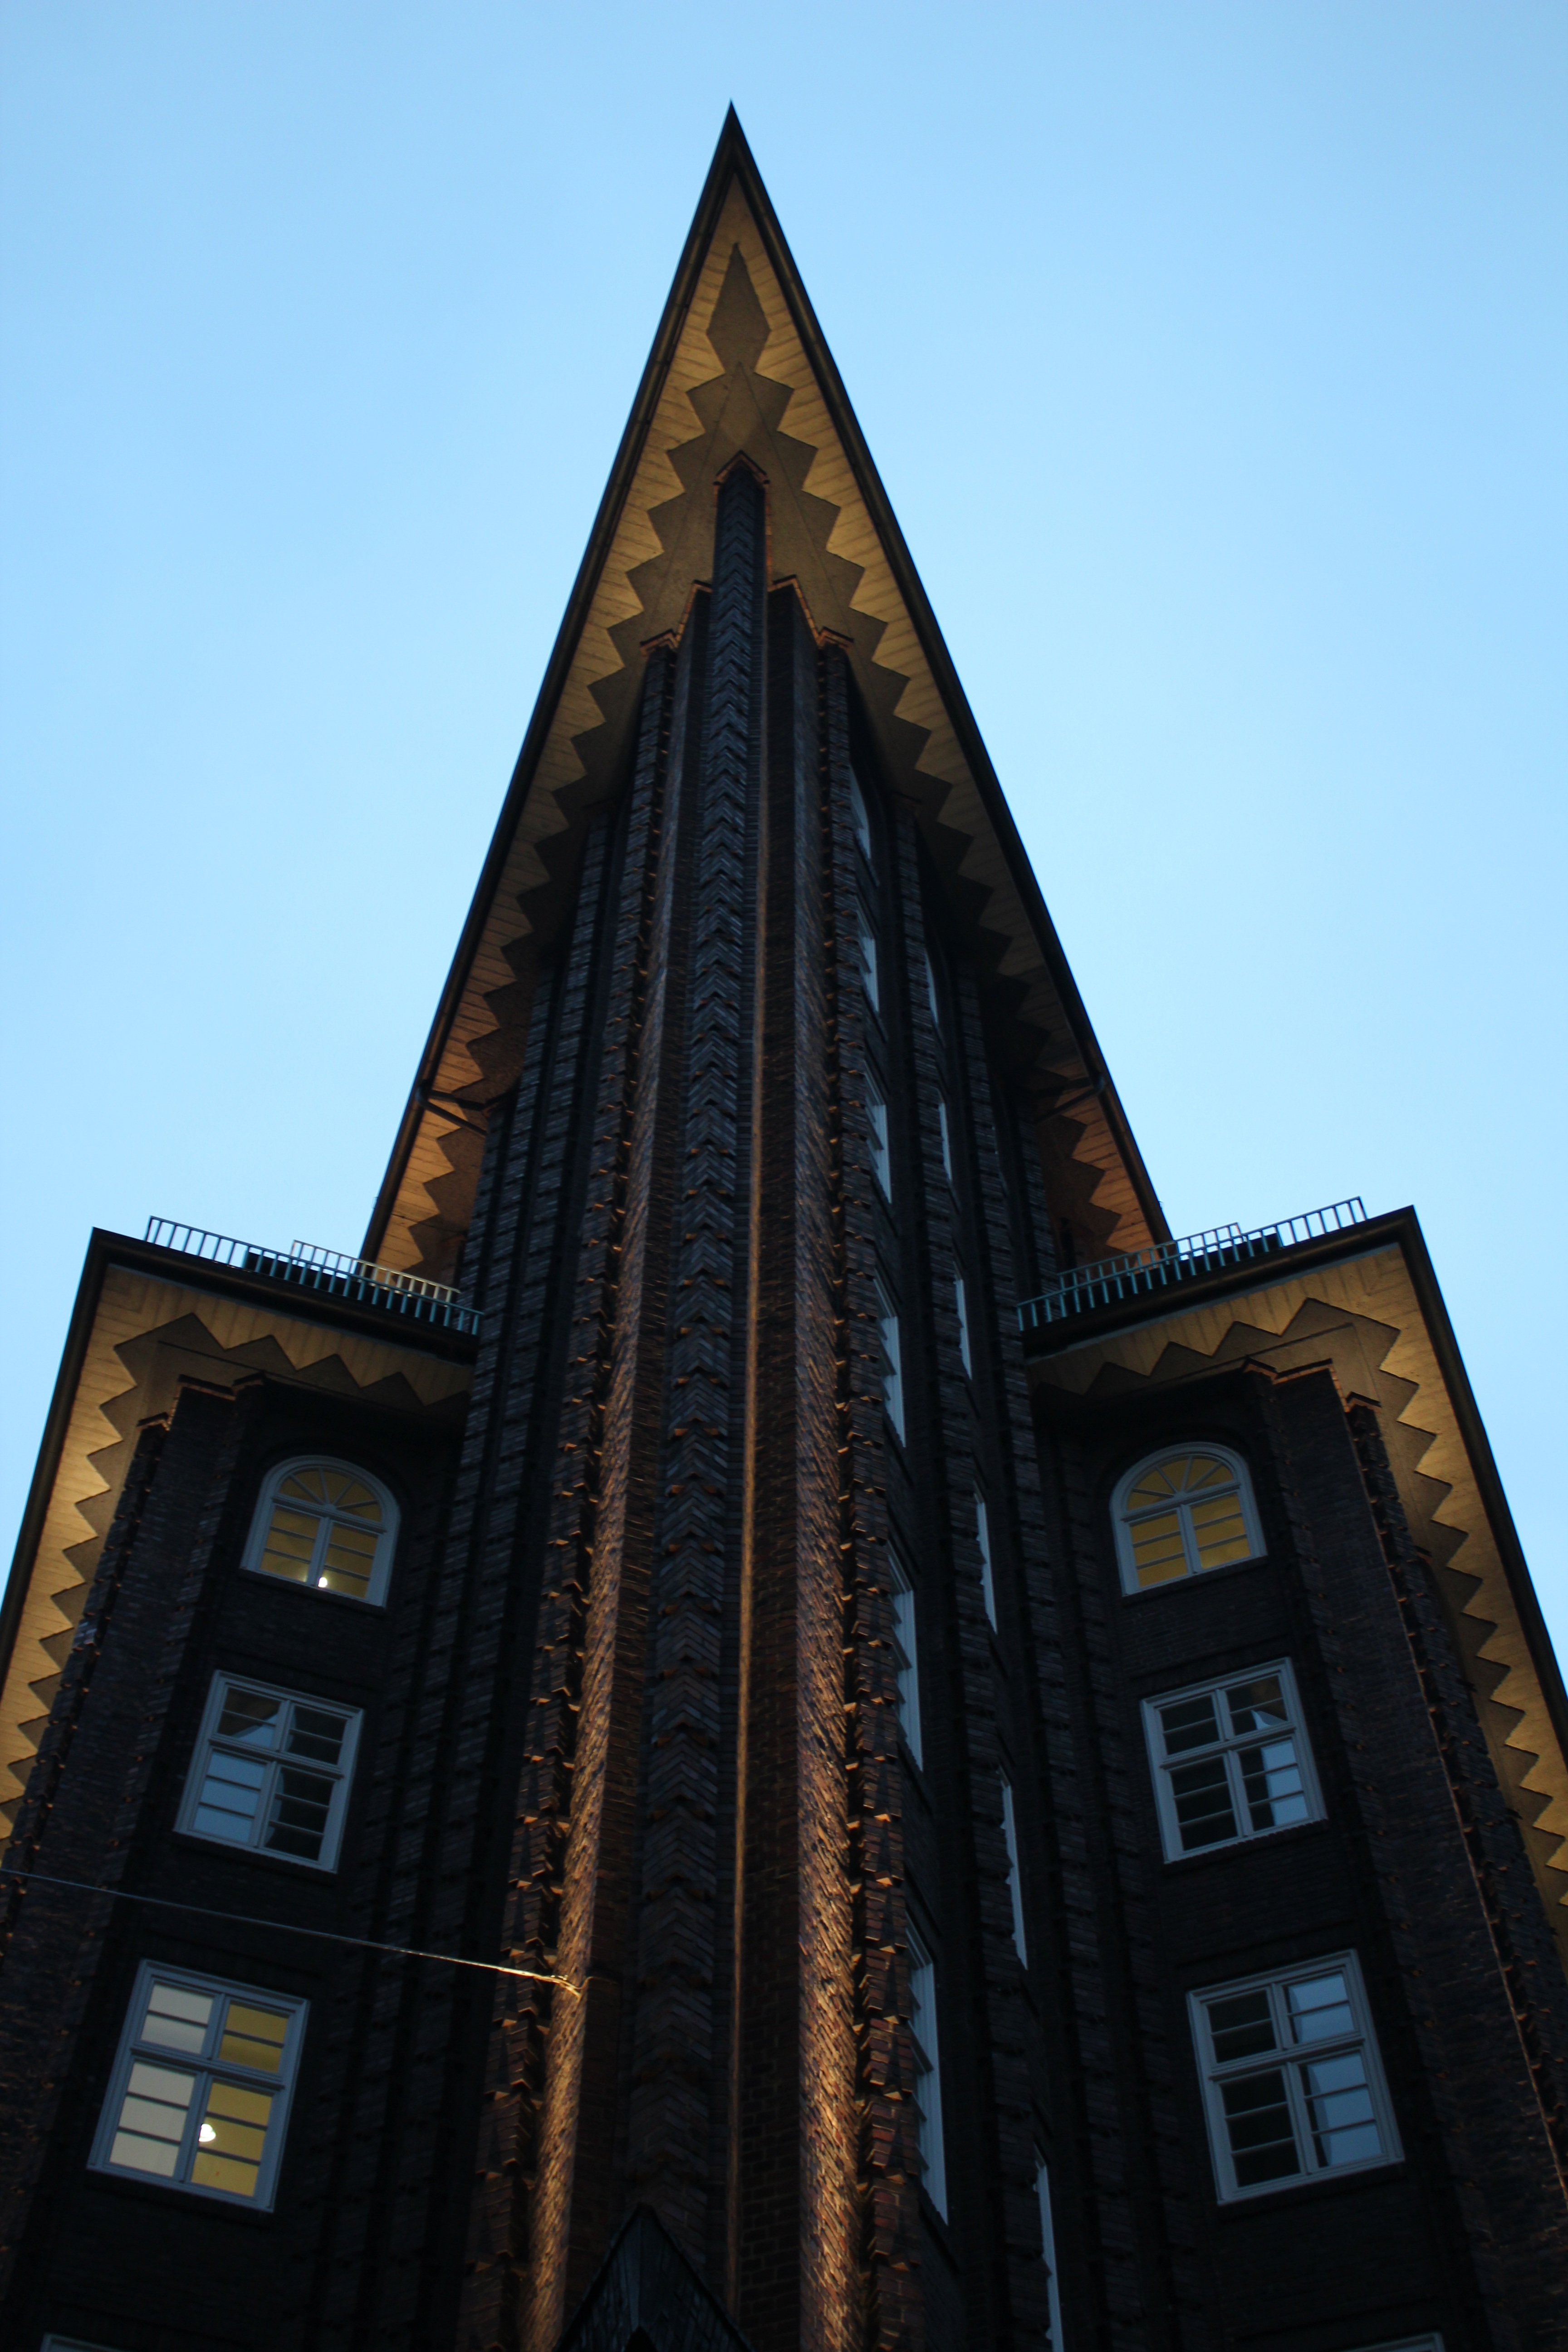
architecture, sky, house, building, city, skyscraper, cityscape, downtown, evening, tower, landmark, facade, church, tower block, place of worship, spire, steeple, symmetry, front, shape, hamburg, metropolis, chile house, urban area, metropolitan area